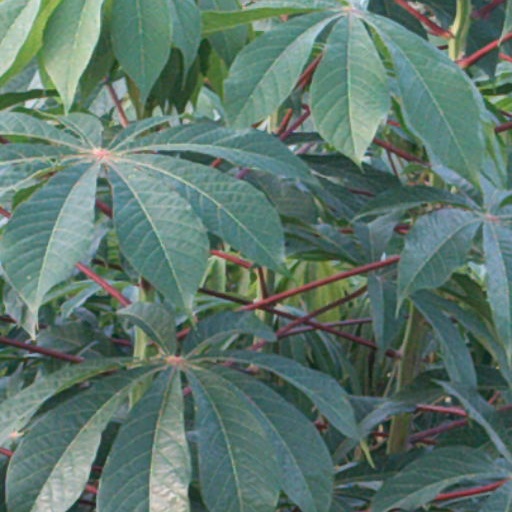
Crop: cassava